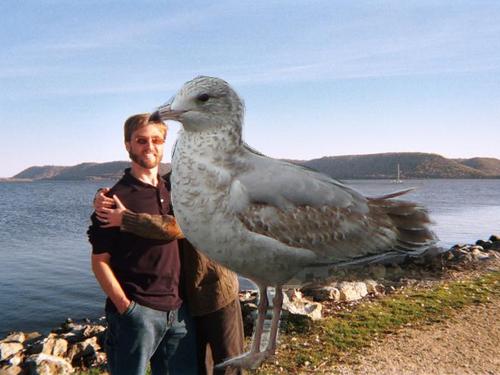
Bird species: Ring_billed_Gull
Bird type: waterbird
Background: water